Christian Wörns

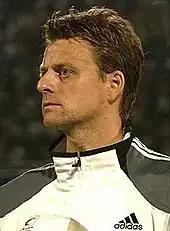
Wörns with Germany in 2004

Wörns became manager of FC Augsburg II on 29 December 2015. He took over a team that won 16 points from 20 matches. His first match as manager came on 20 February 2016 in a 4–1 win against FC Ingolstadt 04 II. On 12 March 2016, Augsburg II lost 6–0 to SpVgg Unterhaching.